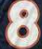
Number: 8